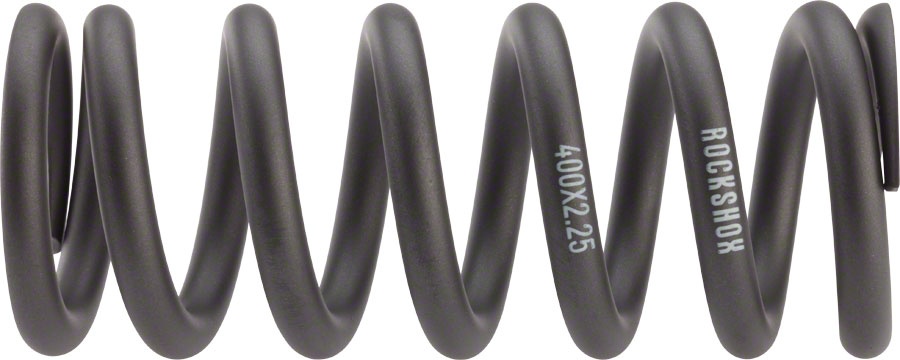
RockShox Vivid / Kage Coil Spring 450lb 200 x 51/57 Gray
.top{margin-bottom:30px;}.top li{margin-left:5%;margin-right:5%;margin-top:10px;line-height:120%;list-style-position:outside;} RockShox Vivid / Kage Coil Spring 450lb 7.875" x 2"/2.25" Gray. RockShox Vivid/Kage Rear Shock Springs provide desired tuning and are great for service and repair. Coil springs are available in many sizes and weight ratings Each are available separately and are not included with Vivid and Kage aftermarket shocks table{border-collapse:collapse;width:100%;}td{text-align: left;padding: 8px;font-weight:350;}tr:nth-child(even){background-color:#f2f2f2}th{background-color:#eb212e;color:white;text-align:left;padding:8px;}.desc ul{font-size:24px;font-weight:600;margin-left:-25px;padding-top:35px;border-top:3px solid #f0f0f0;}.desc li{list-style:none;border-bottom:4px solid #eb212e;width:142px;} TECH SPECS Stroke (ins) 2.25 I.D. (mm) 38 Material Aluminum Spring Weight 450
Brand: RockShox
Category: Sporting Goods > Outdoor Recreation > Cycling > Bicycle Parts